Minipiano

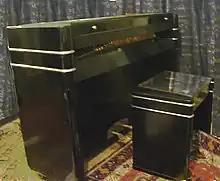
The minipiano ‘Pianette’ model viewed with its original matching stool; the wooden flap at the front of the instrument has been dropped revealing the unique tuning pins at the front of the instrument, although the cover is closed hiding the keys.

In spite of the name, a minipiano is not a toy piano but is instead a patented alternative designed to compete with larger and heavier instruments. The ‘Pianette’ model was the first of its kind.